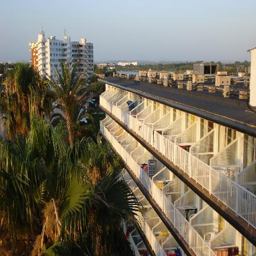
person : view from our room on the fifth floor